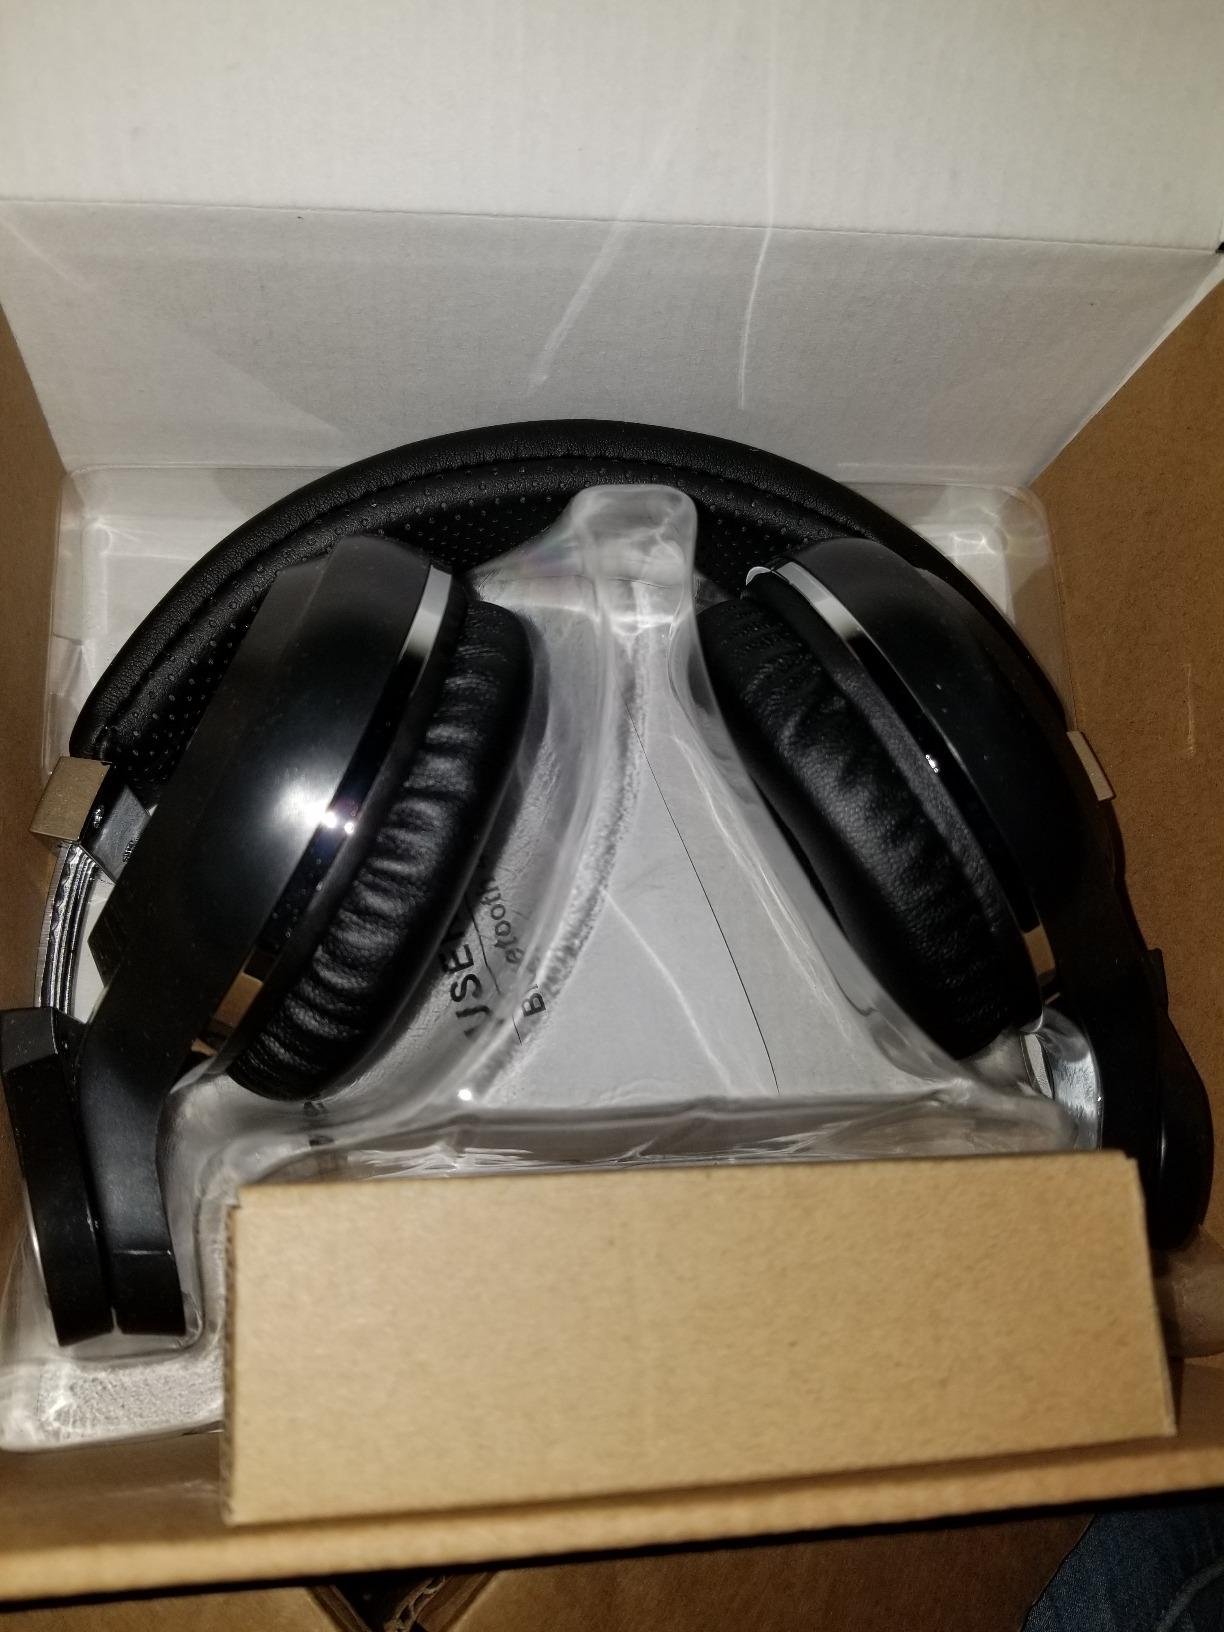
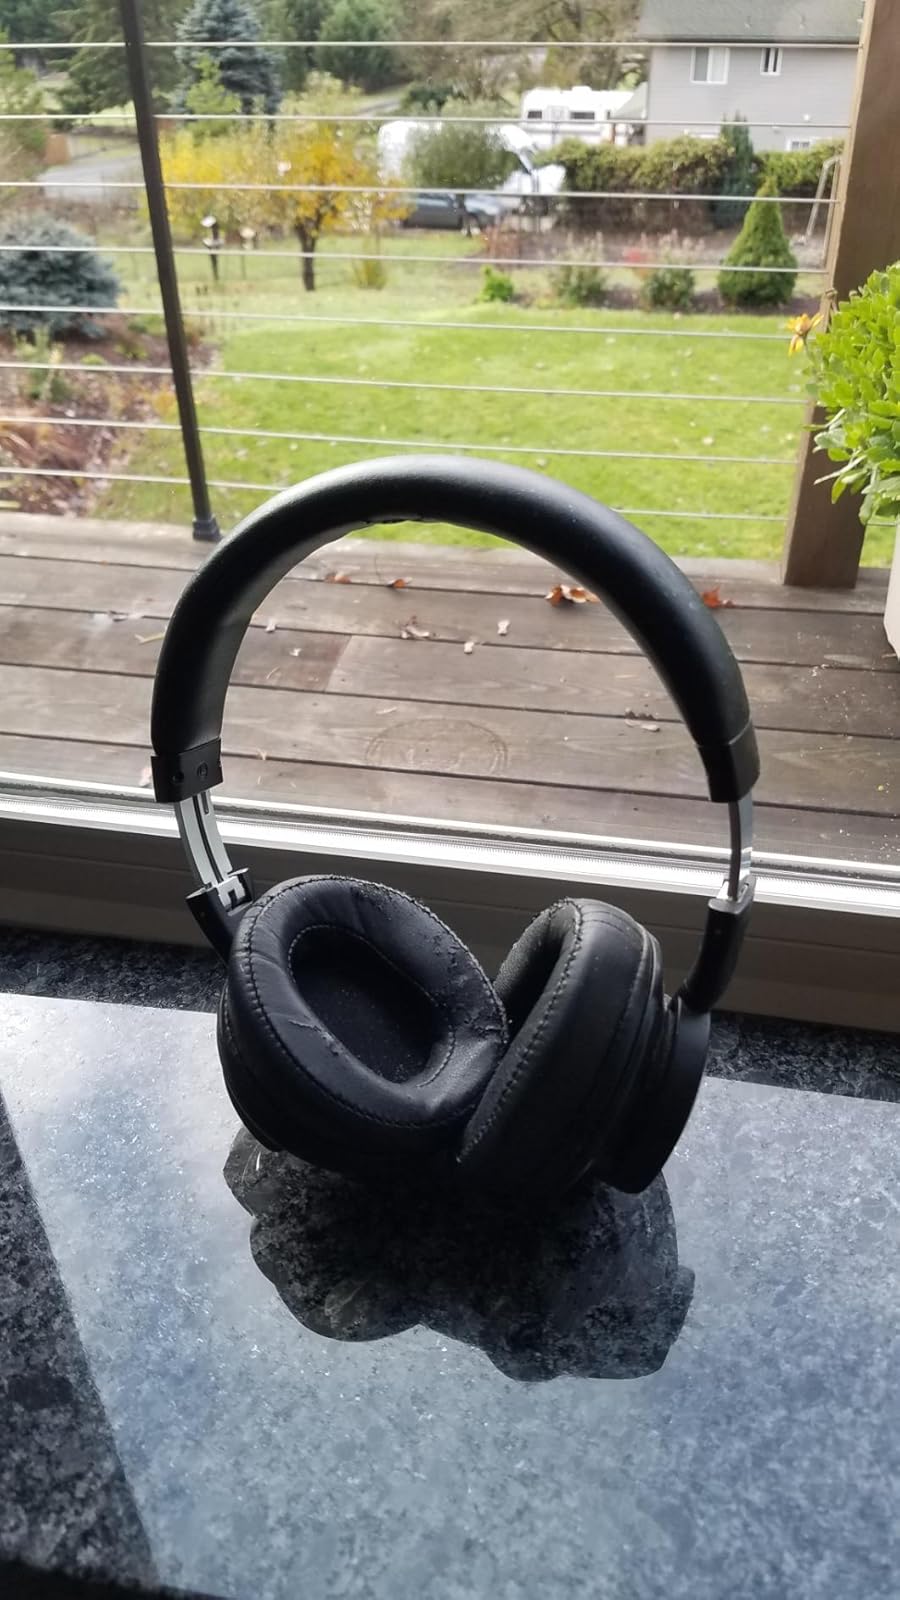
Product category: headphones
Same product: no